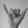
ASL letter: Y